Octavius Catto

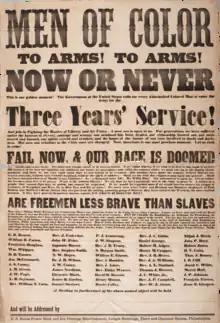
1863 Broadside listing Catto as a speaker calling men of color to arms.

In November 1864, Catto was elected to be the Corresponding Secretary of the Pennsylvania Equal Rights League. He also served as Vice President of the State Convention of Colored People held in Harrisburg, Pennsylvania, in February 1865. ("Liberator" March 3, 1865: 35).